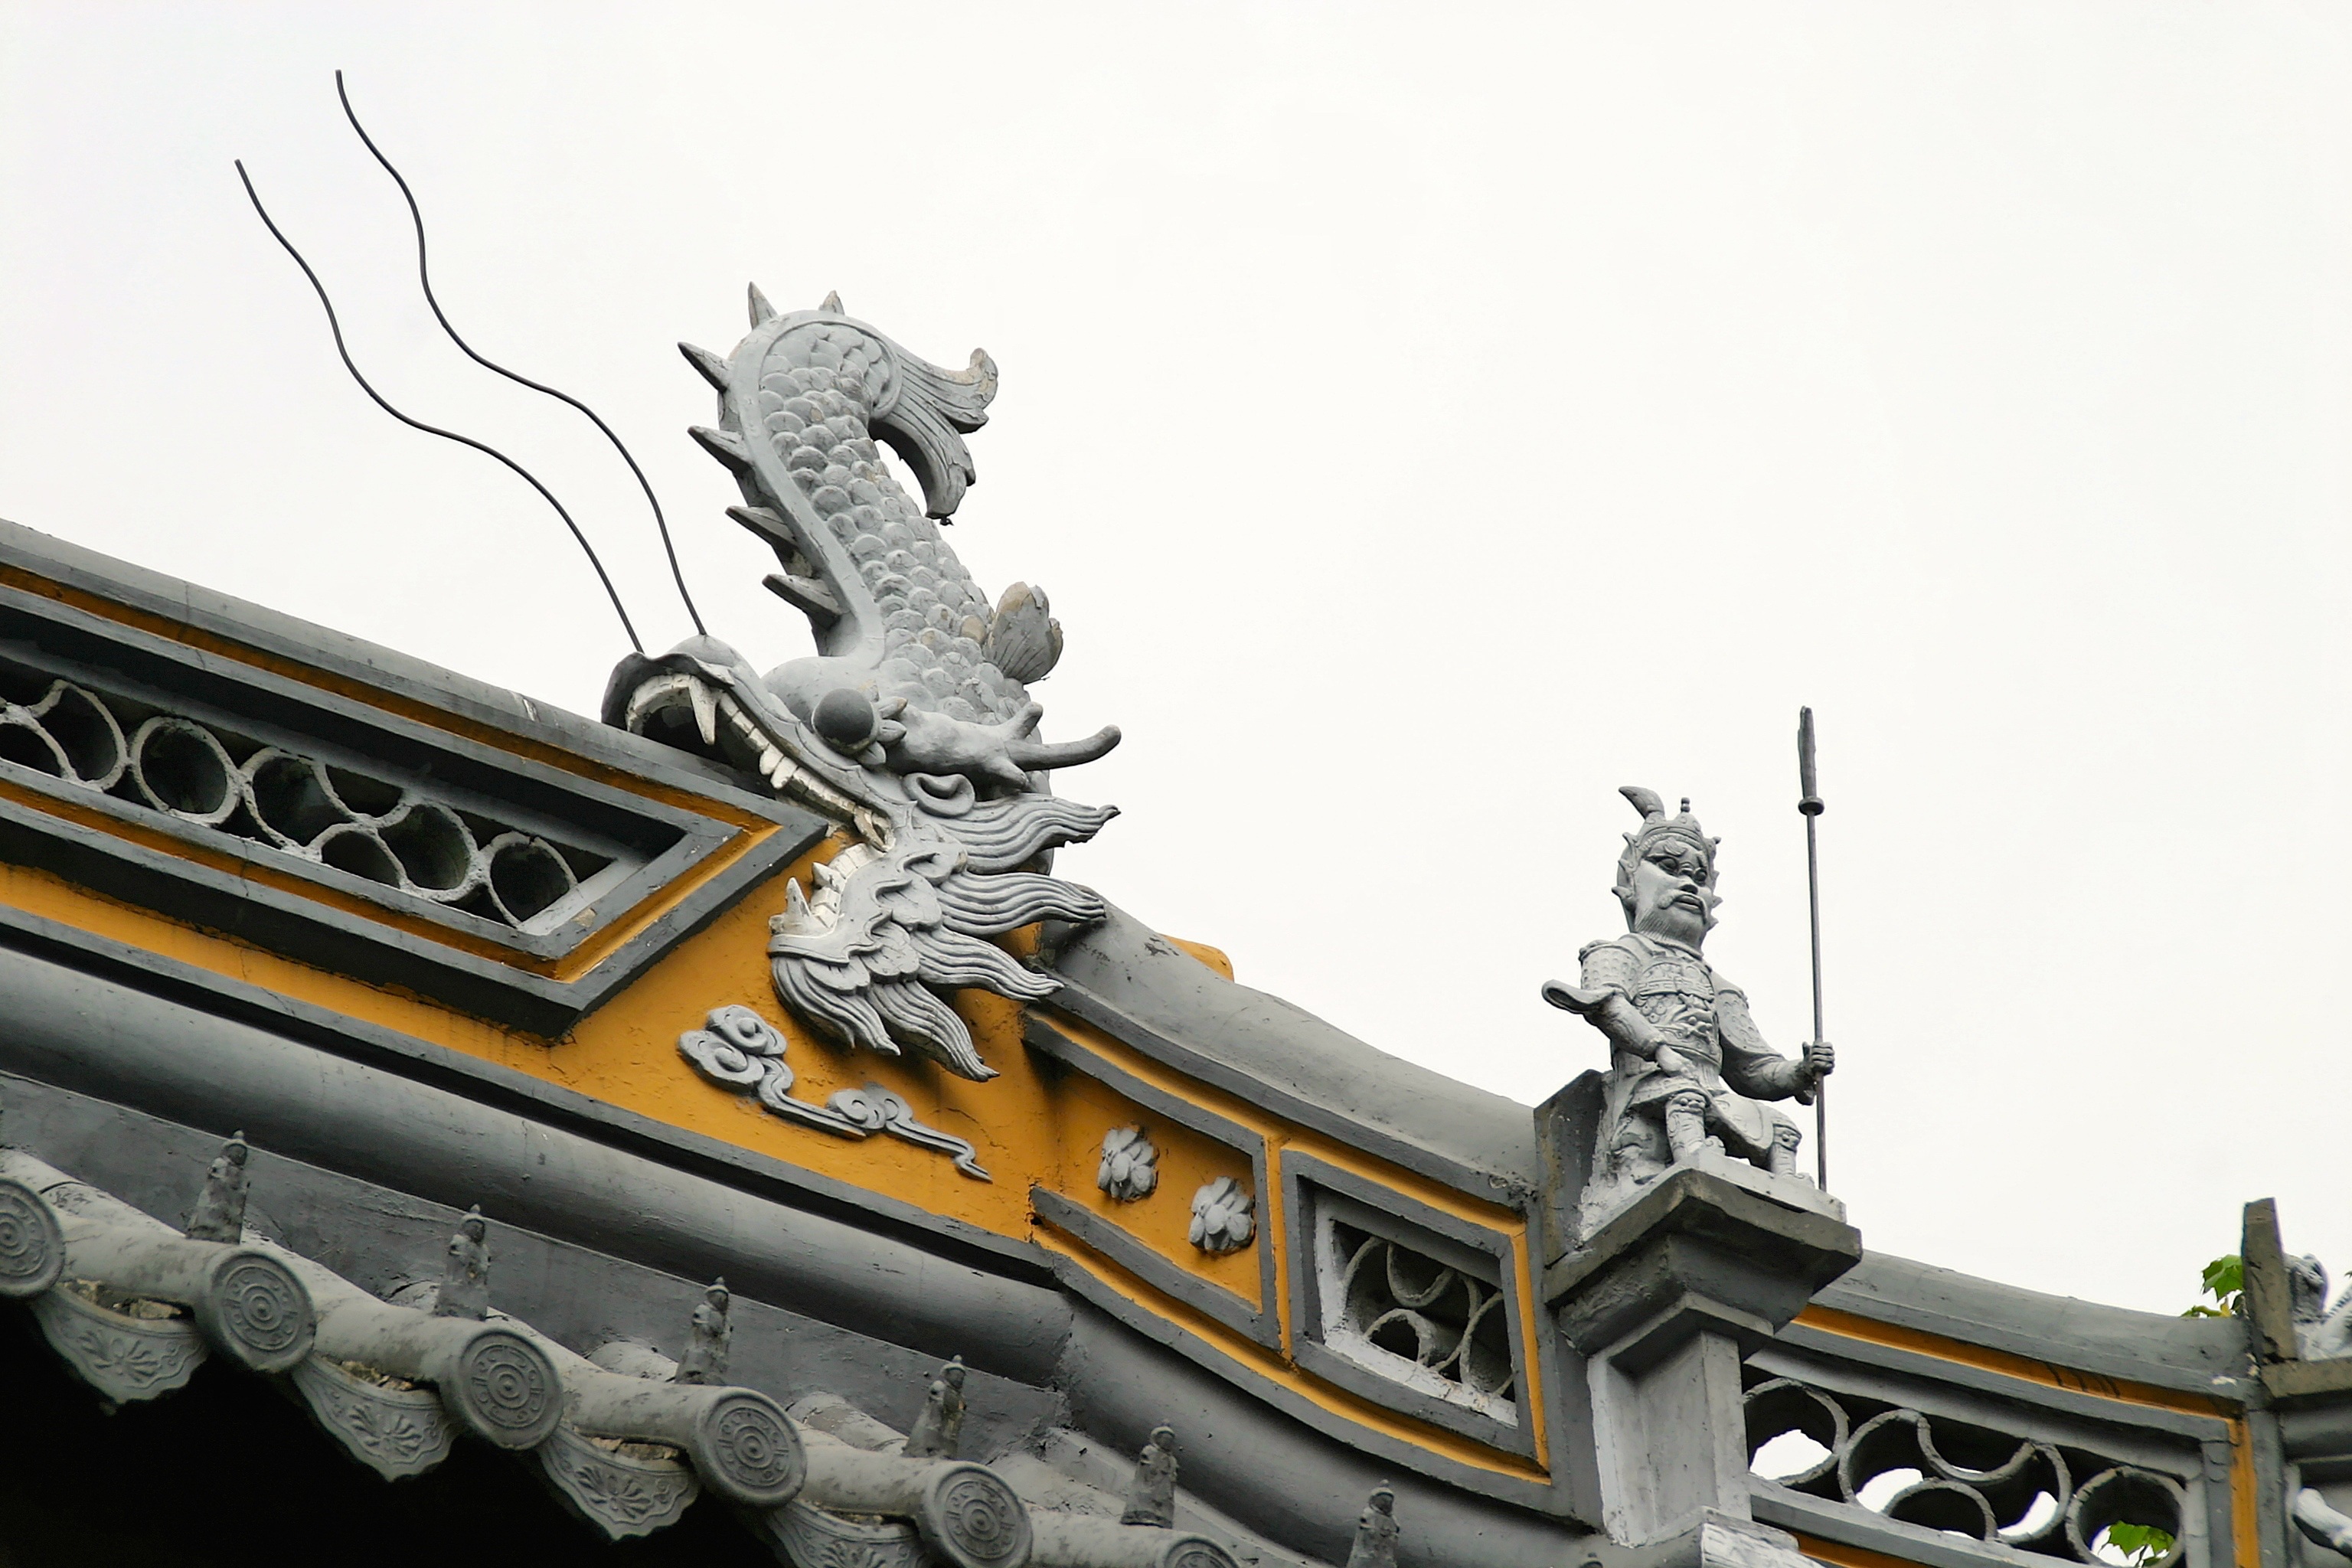
architecture, roof, palace, statue, vehicle, ornament, sculpture, beijing, dragon, china, battleship, screenshot, forbidden city